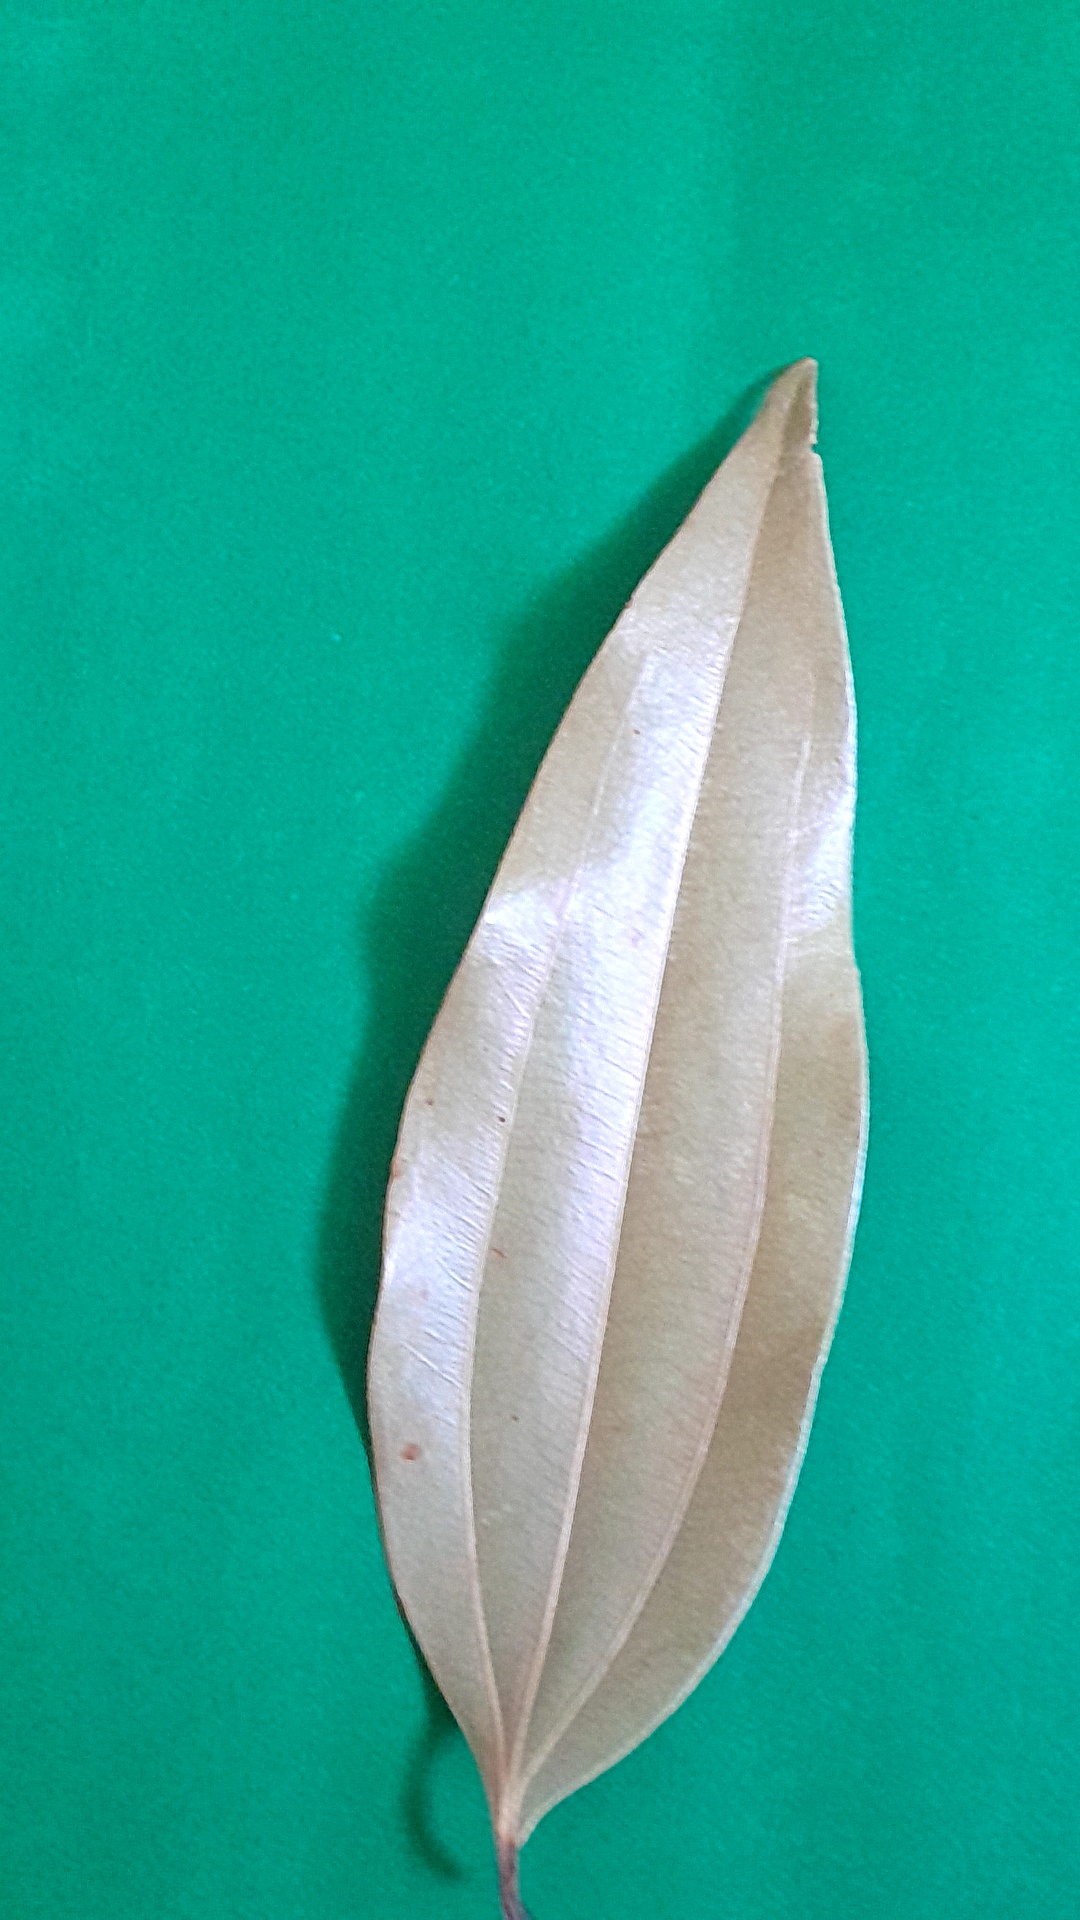
Label: Dry Leaf